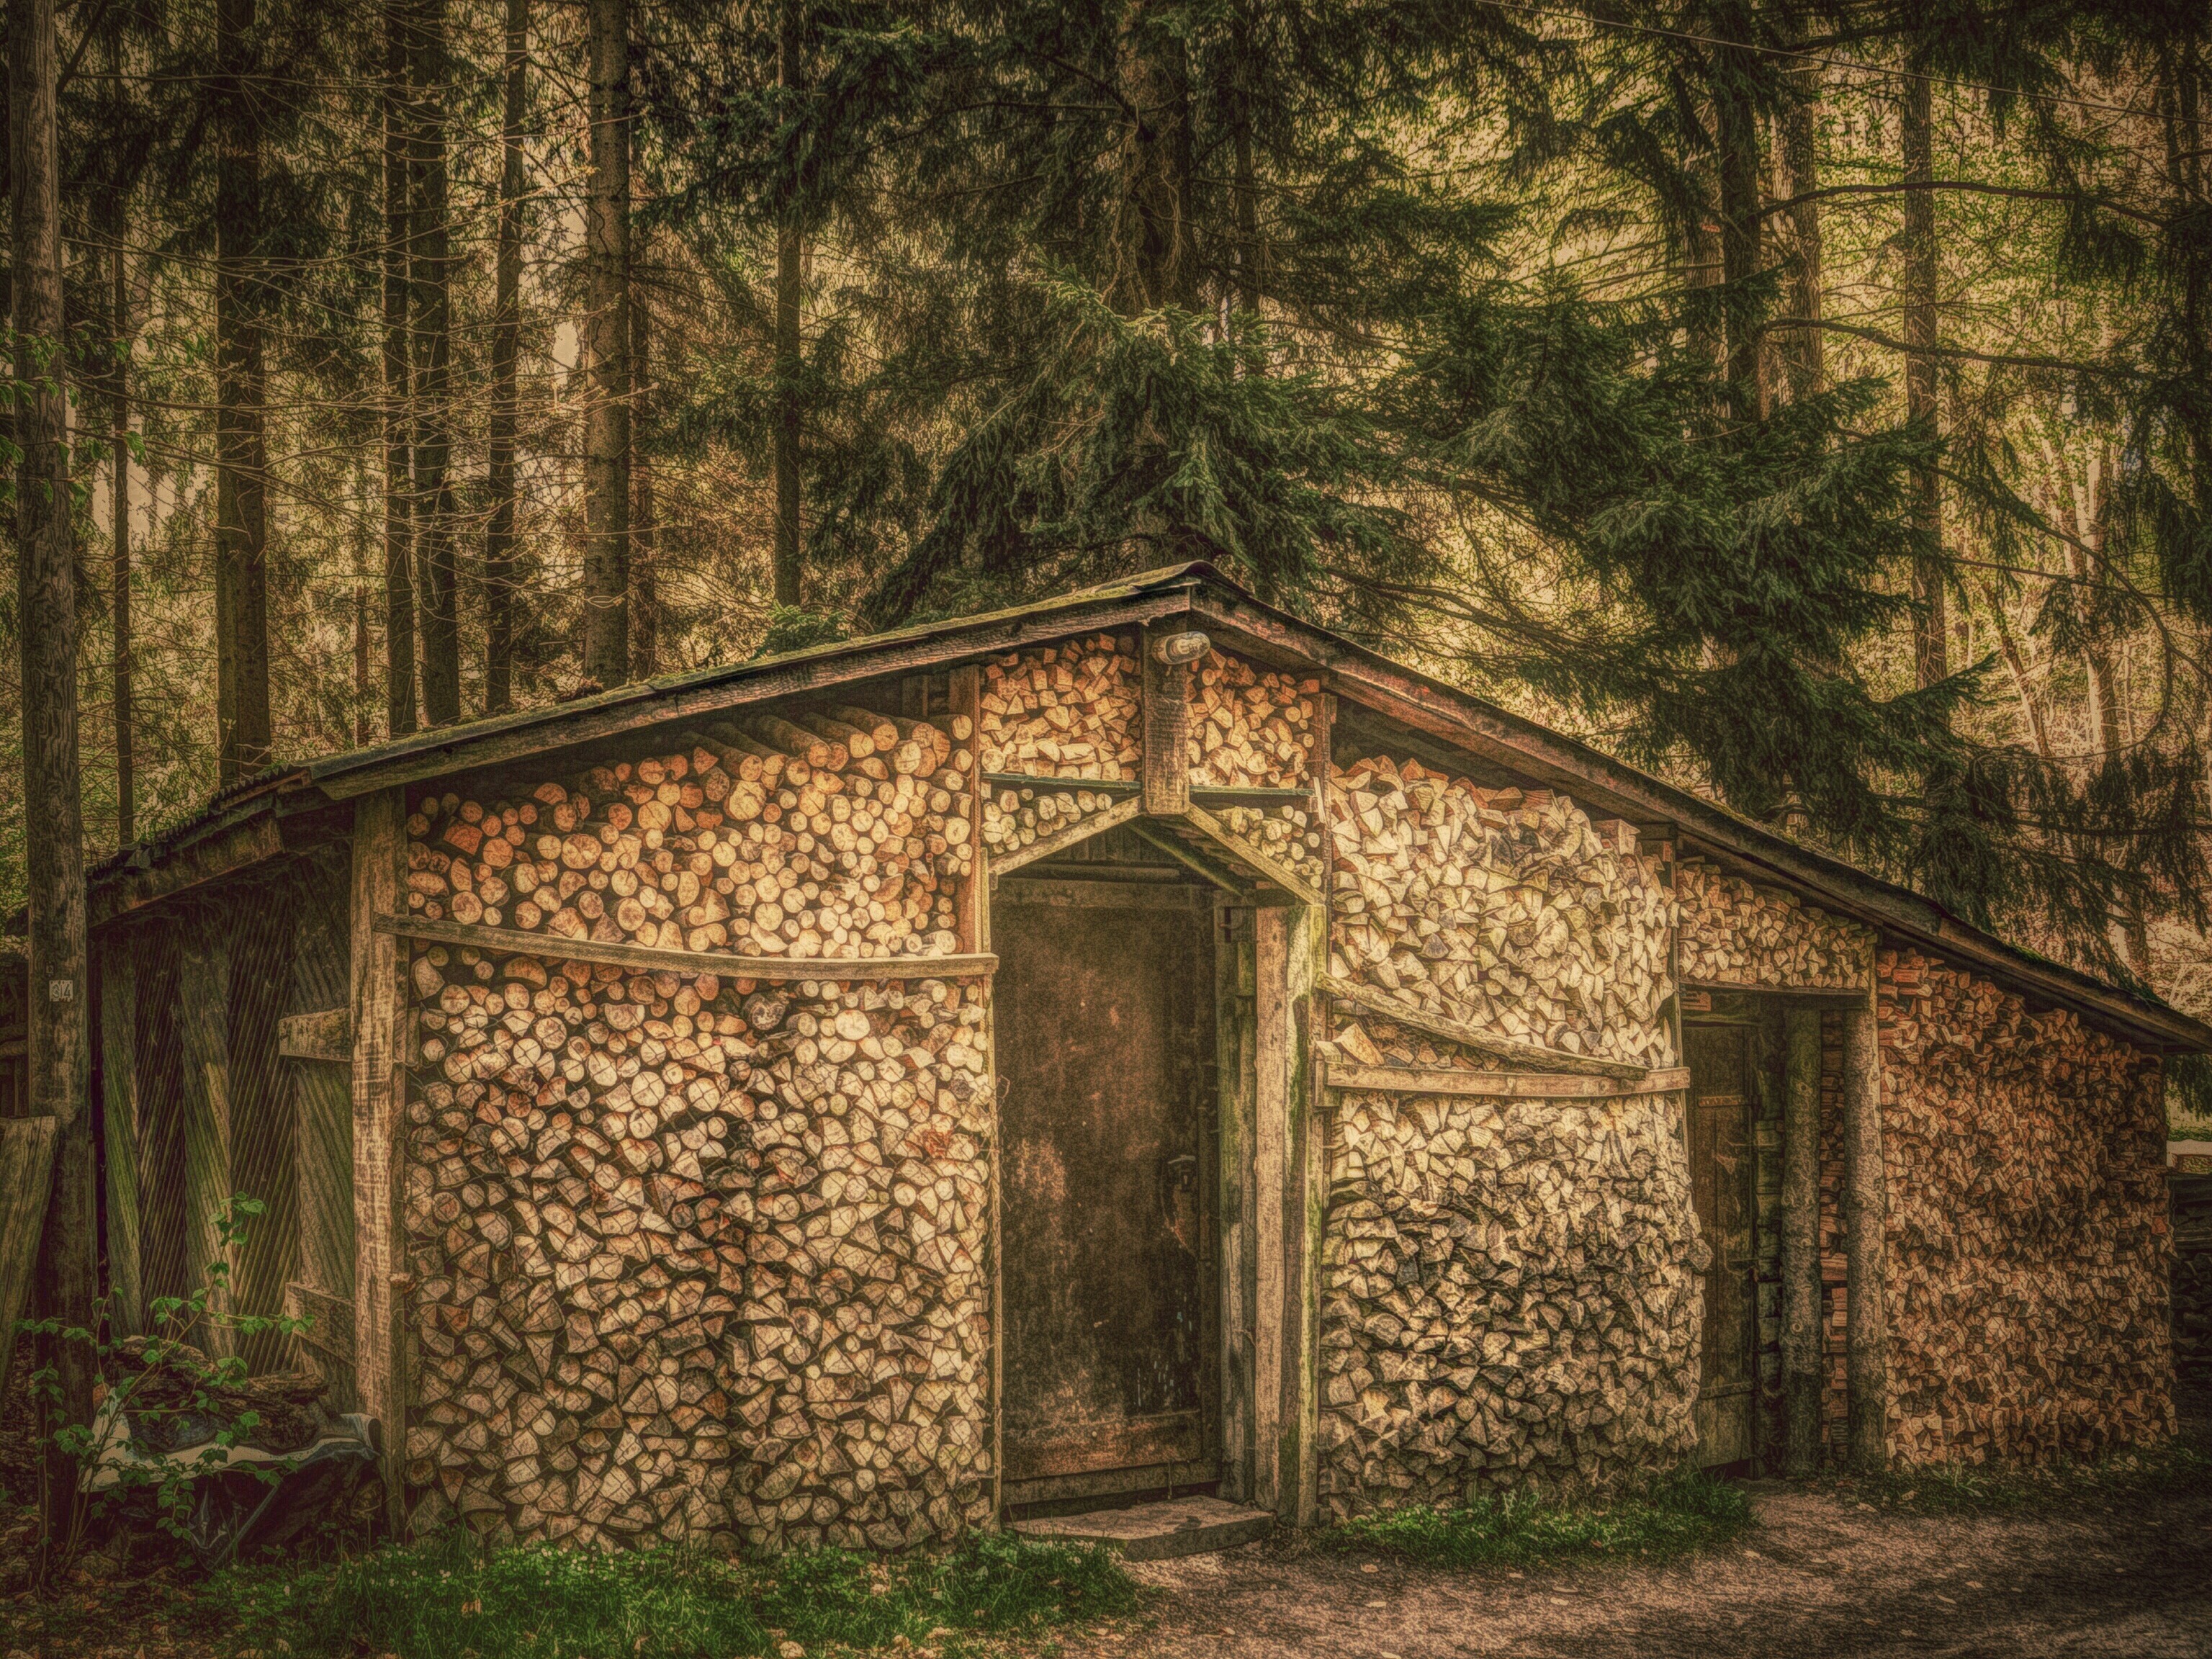
forest, wood, house, building, old, barn, home, hut, shack, cottage, autumn, chapel, firewood, estate, woodland, log cabin, rural area